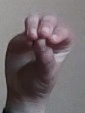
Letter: ha